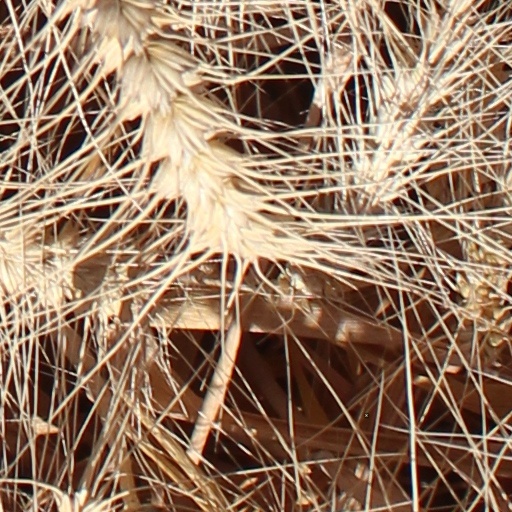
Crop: wheat